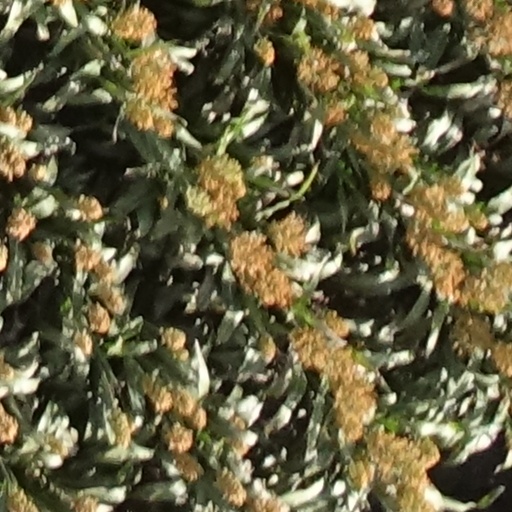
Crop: sorghum